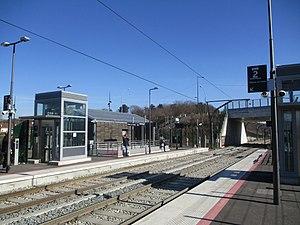
Gare de Stains-la Cerisaie. Ligne 11.